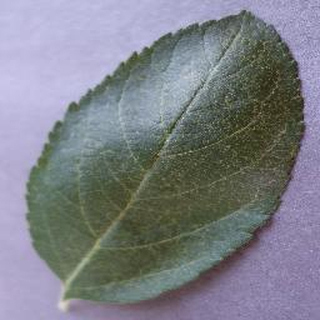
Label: healthy_apple